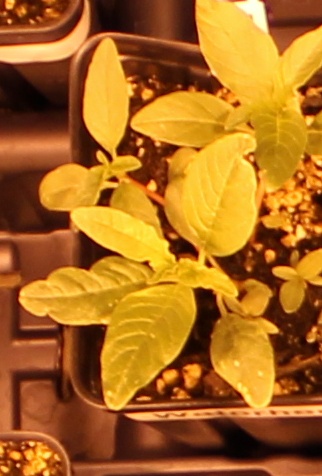
Label: Waterhemp